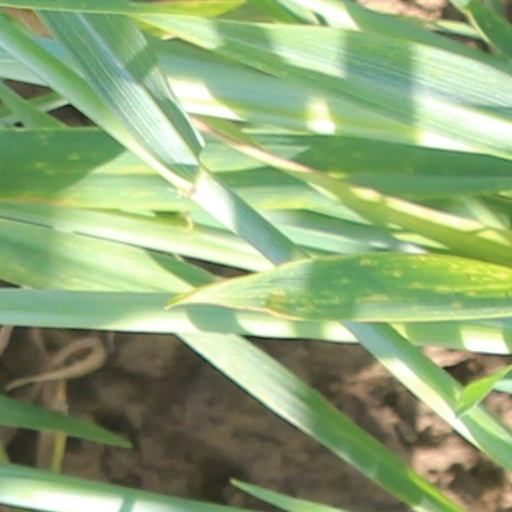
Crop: wheat